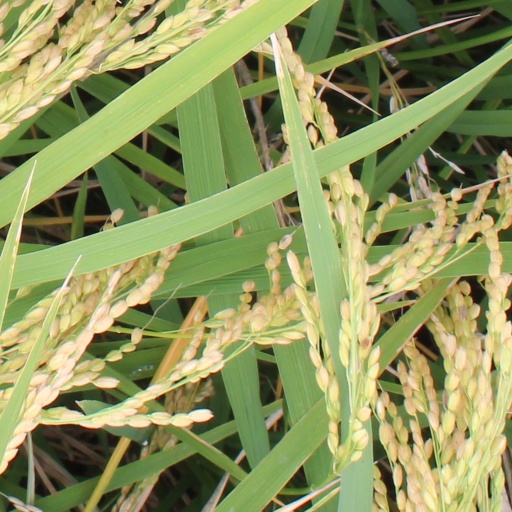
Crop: rice